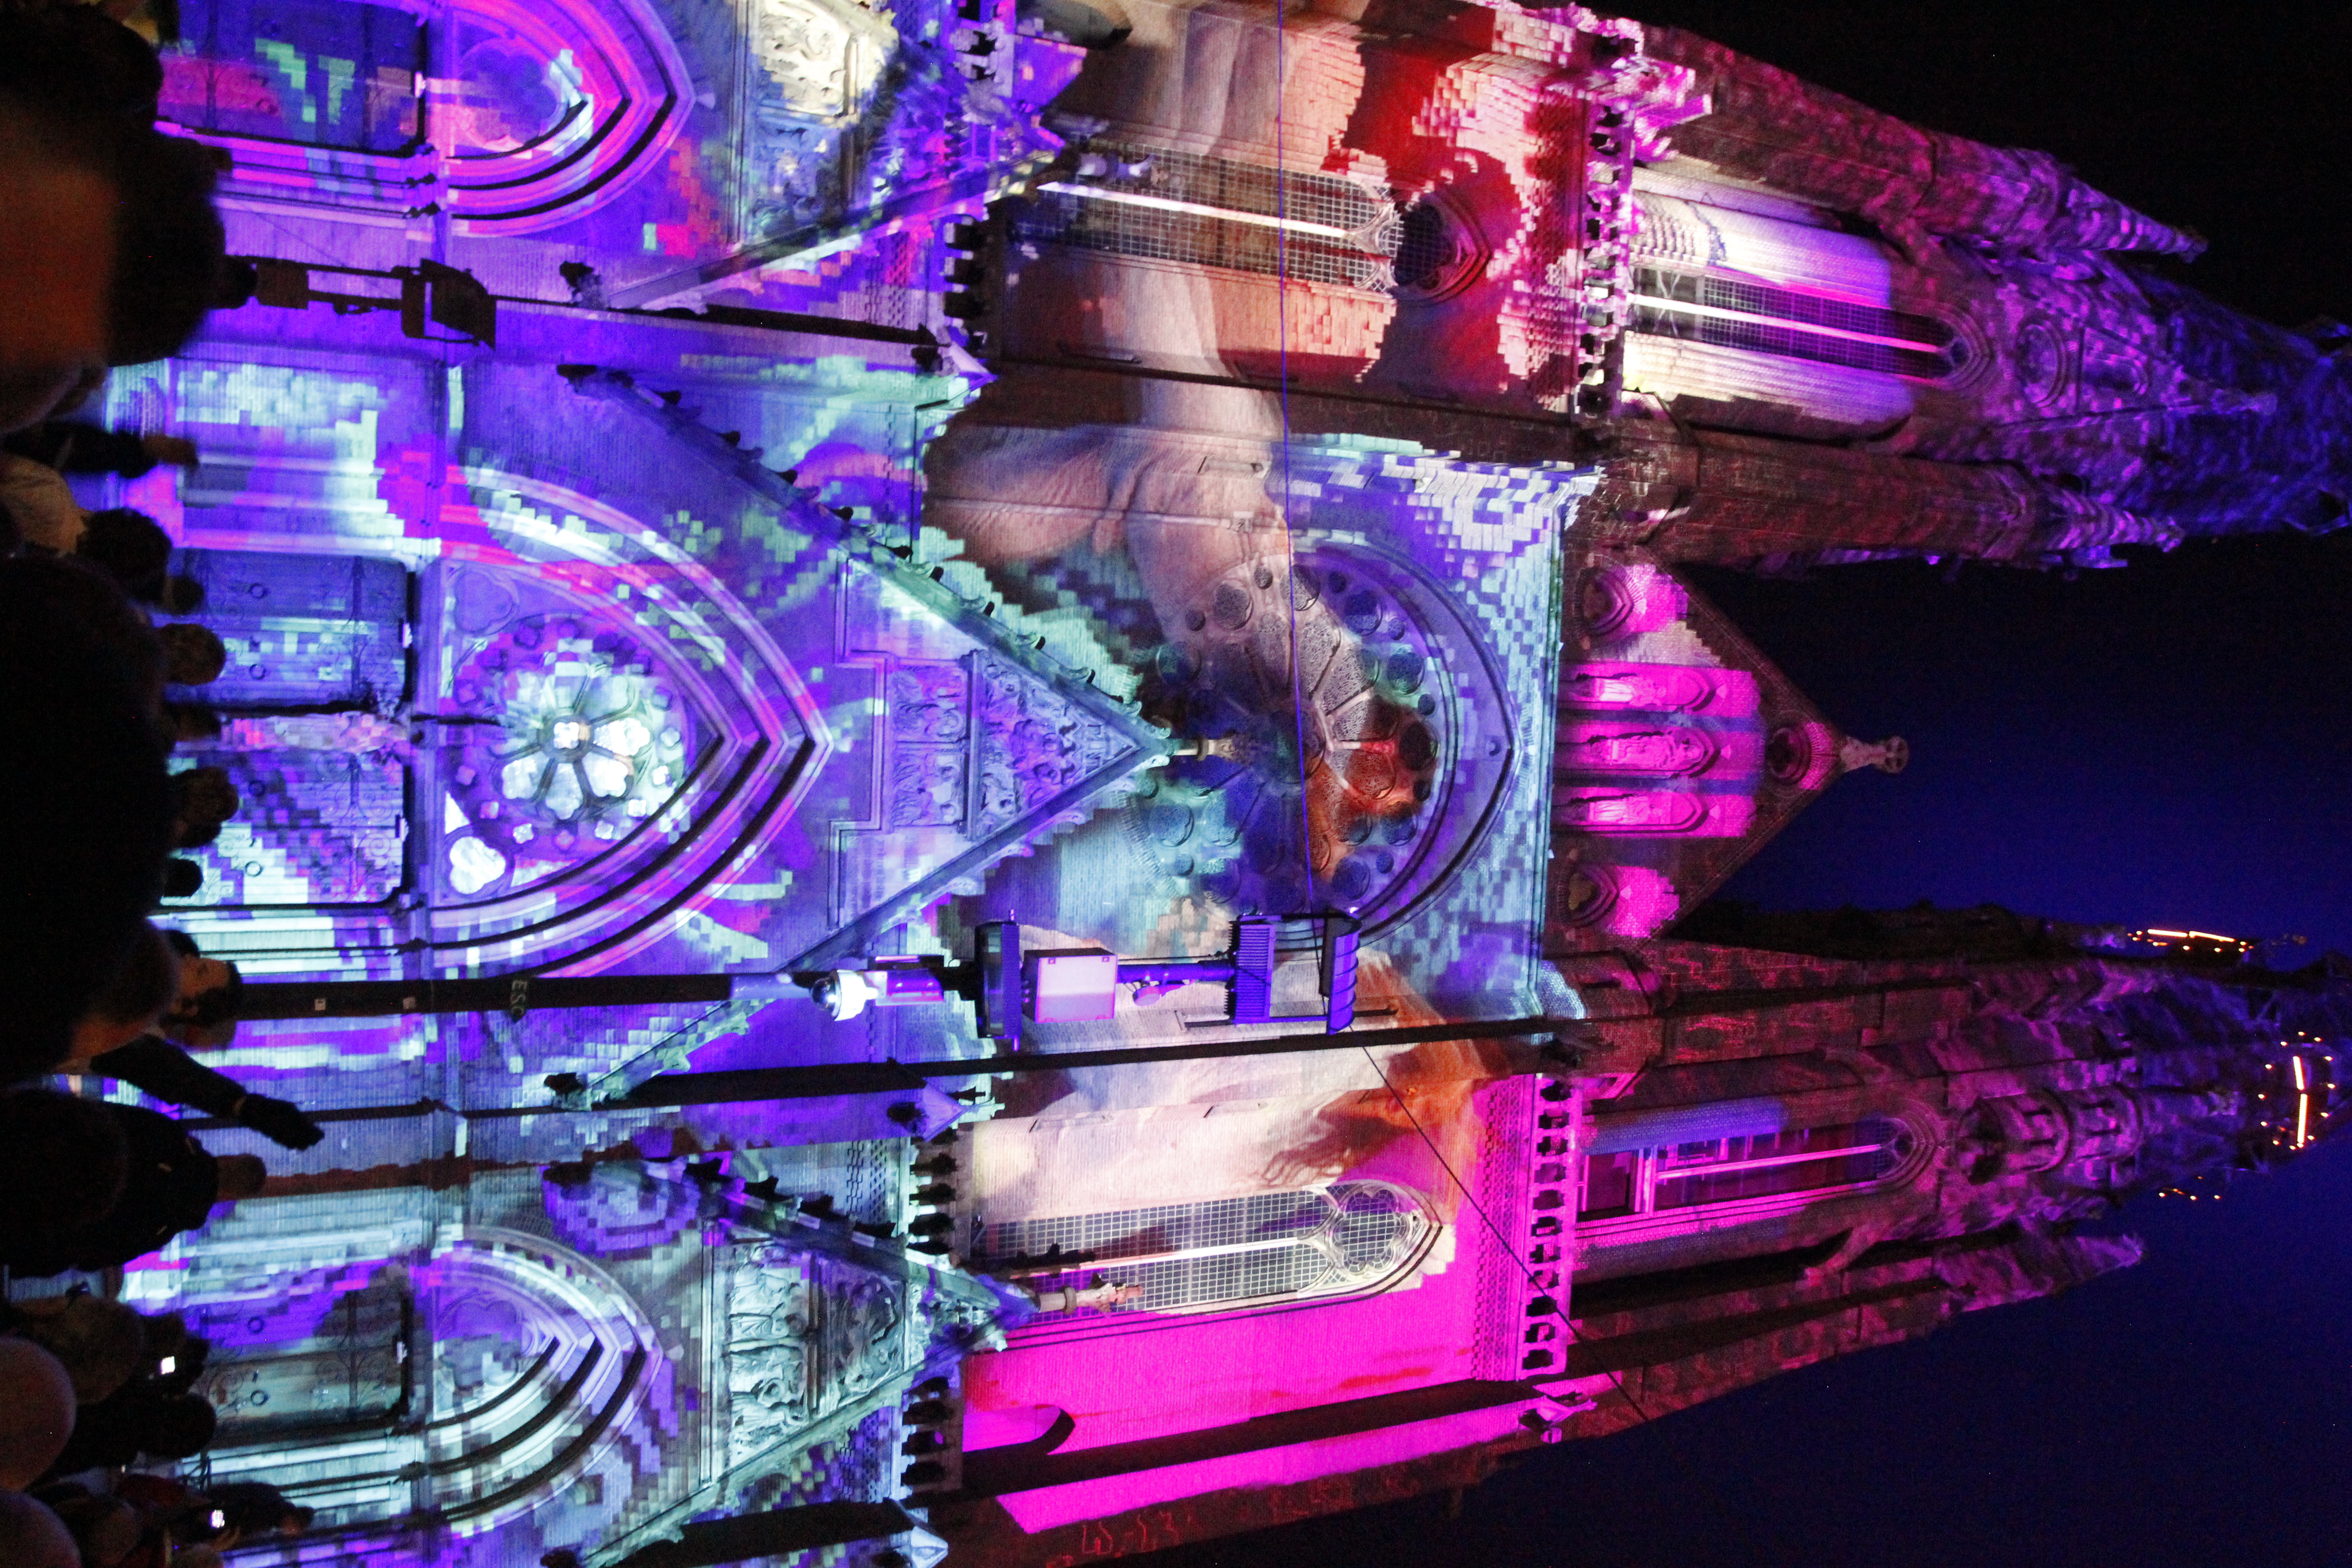
glow, purple, violet, magenta, night, lavender, space, midnight, tourist attraction, engineering